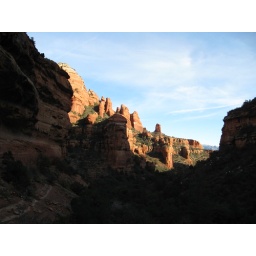
trail on rocks in Fay Canyon looking south out of canyon